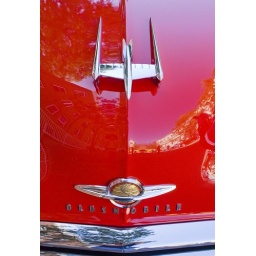
A shiny red Olds parked in front of the Hotel Weatherford in Flagstaff during Route 66 Days.